Arnotts (Irish department store)

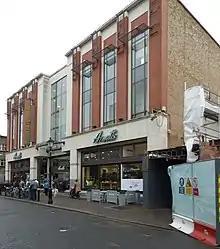
Arnotts' Liffey Street entrance

In 2006, the then-owner of Arnotts, Nesbitt Acquisitions, announced plans to redevelop their properties located between O'Connell Street and Liffey Street, incorporating Independent House, the former Independent Newspapers building on Abbey Street. The new development was to be called the Northern Quarter and was to be one of the largest rejuvenation projects to ever be undertaken in this area of the city centre. The estimated cost of the project was €750,000,000. As part of this project, it was intended to move the department store to a nearby former Debenhams Ireland branch in the Jervis Shopping Centre, but as plans changed this opened as "Arnotts Project"; which operated for less than a year before being surrendered back to the landlord.